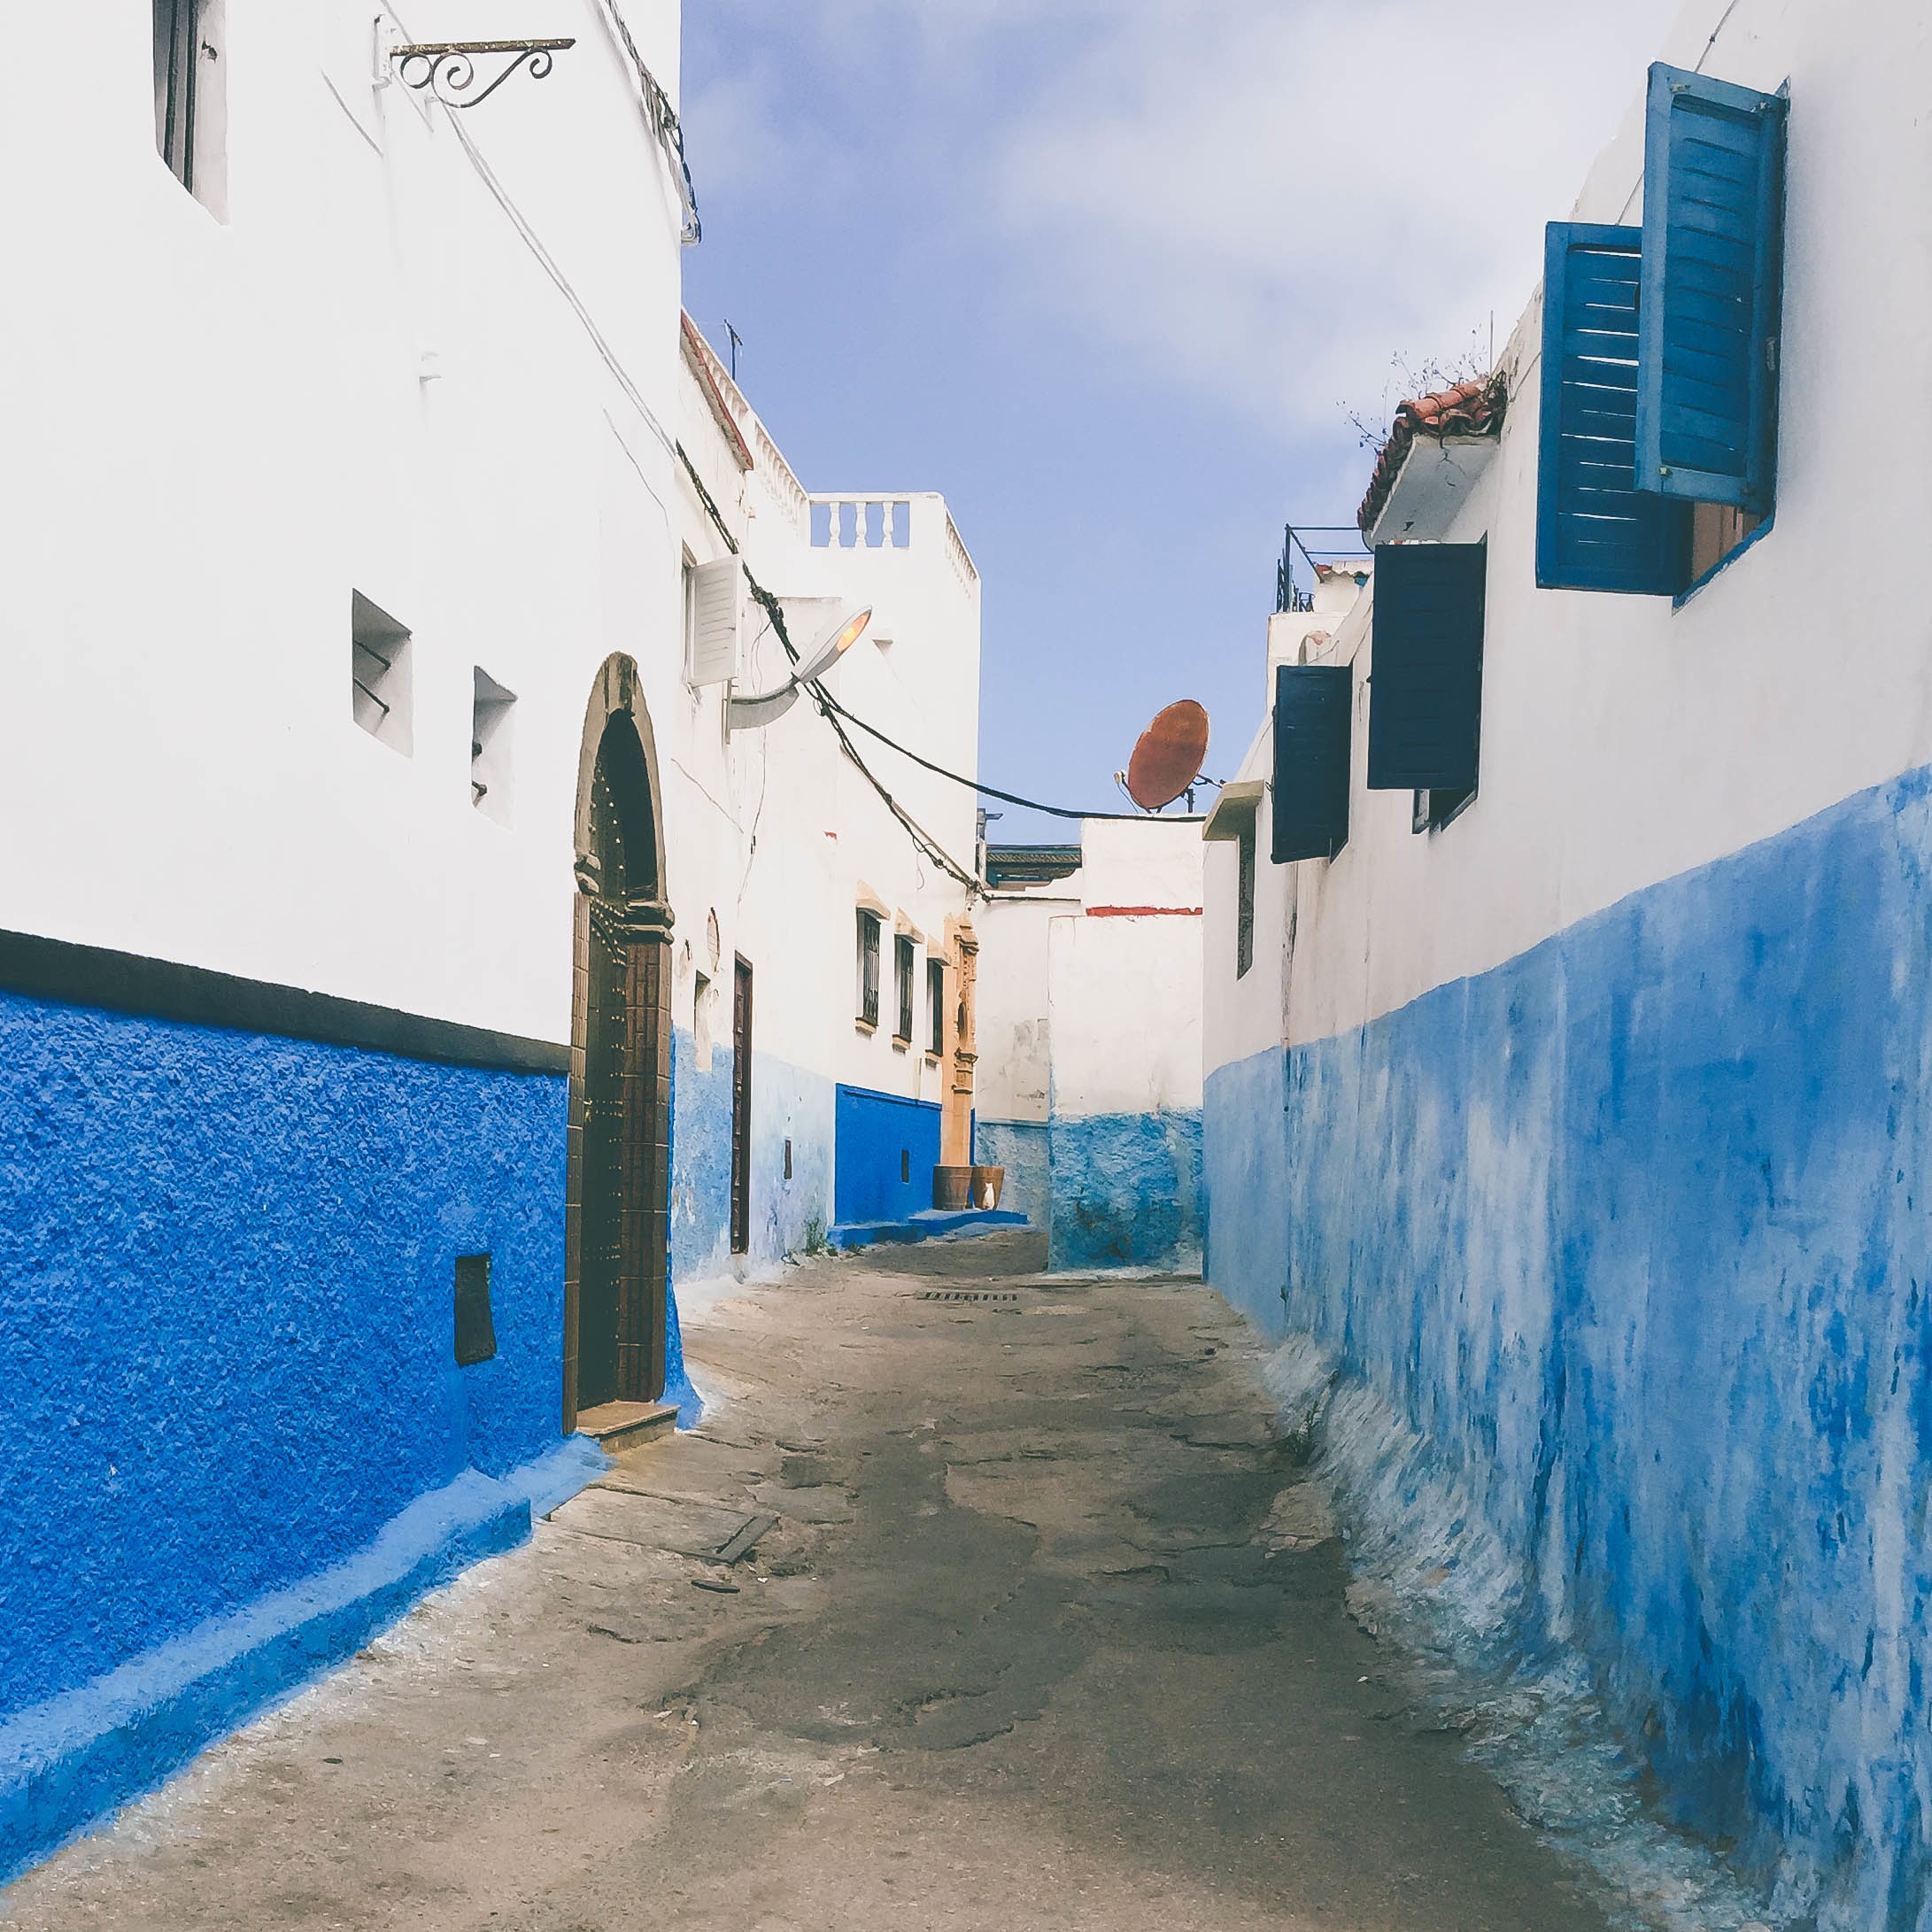
sea, water, architecture, street, house, town, wall, vacation, color, facade, blue, waterway, urban area